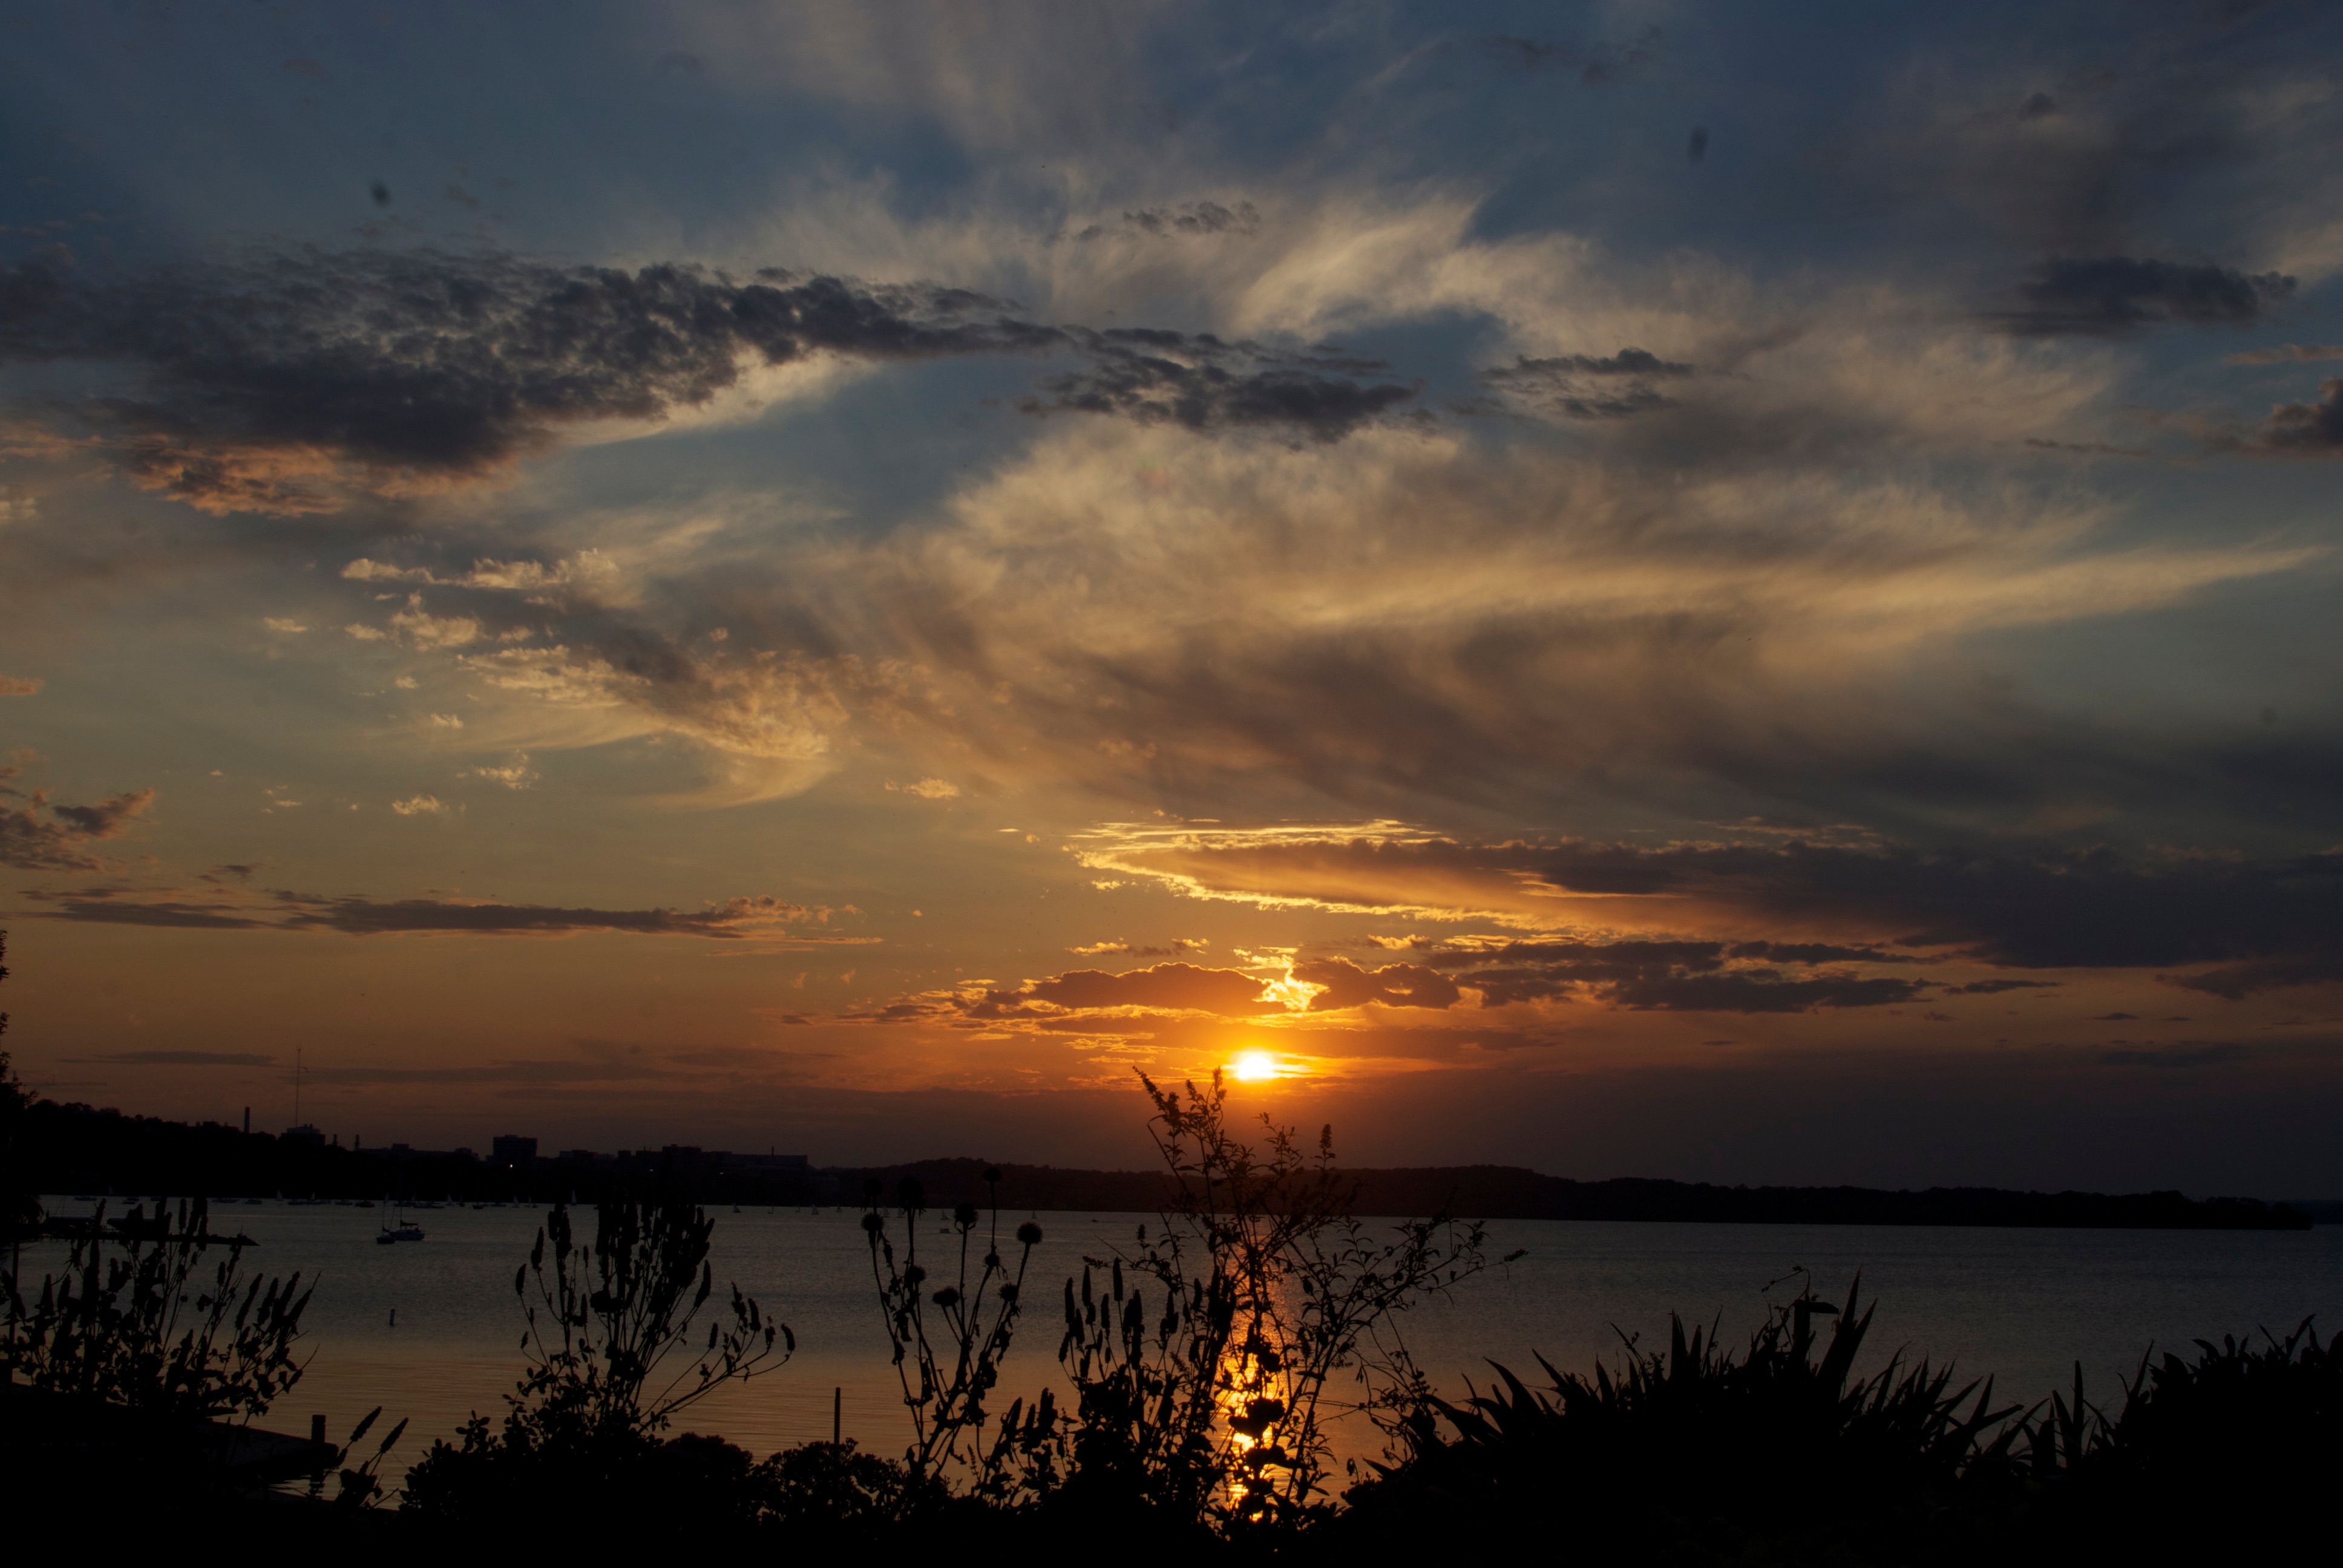
sea, horizon, cloud, sky, sunrise, sunset, sunlight, morning, dawn, atmosphere, dusk, evening, reflection, afterglow, red sky at morning